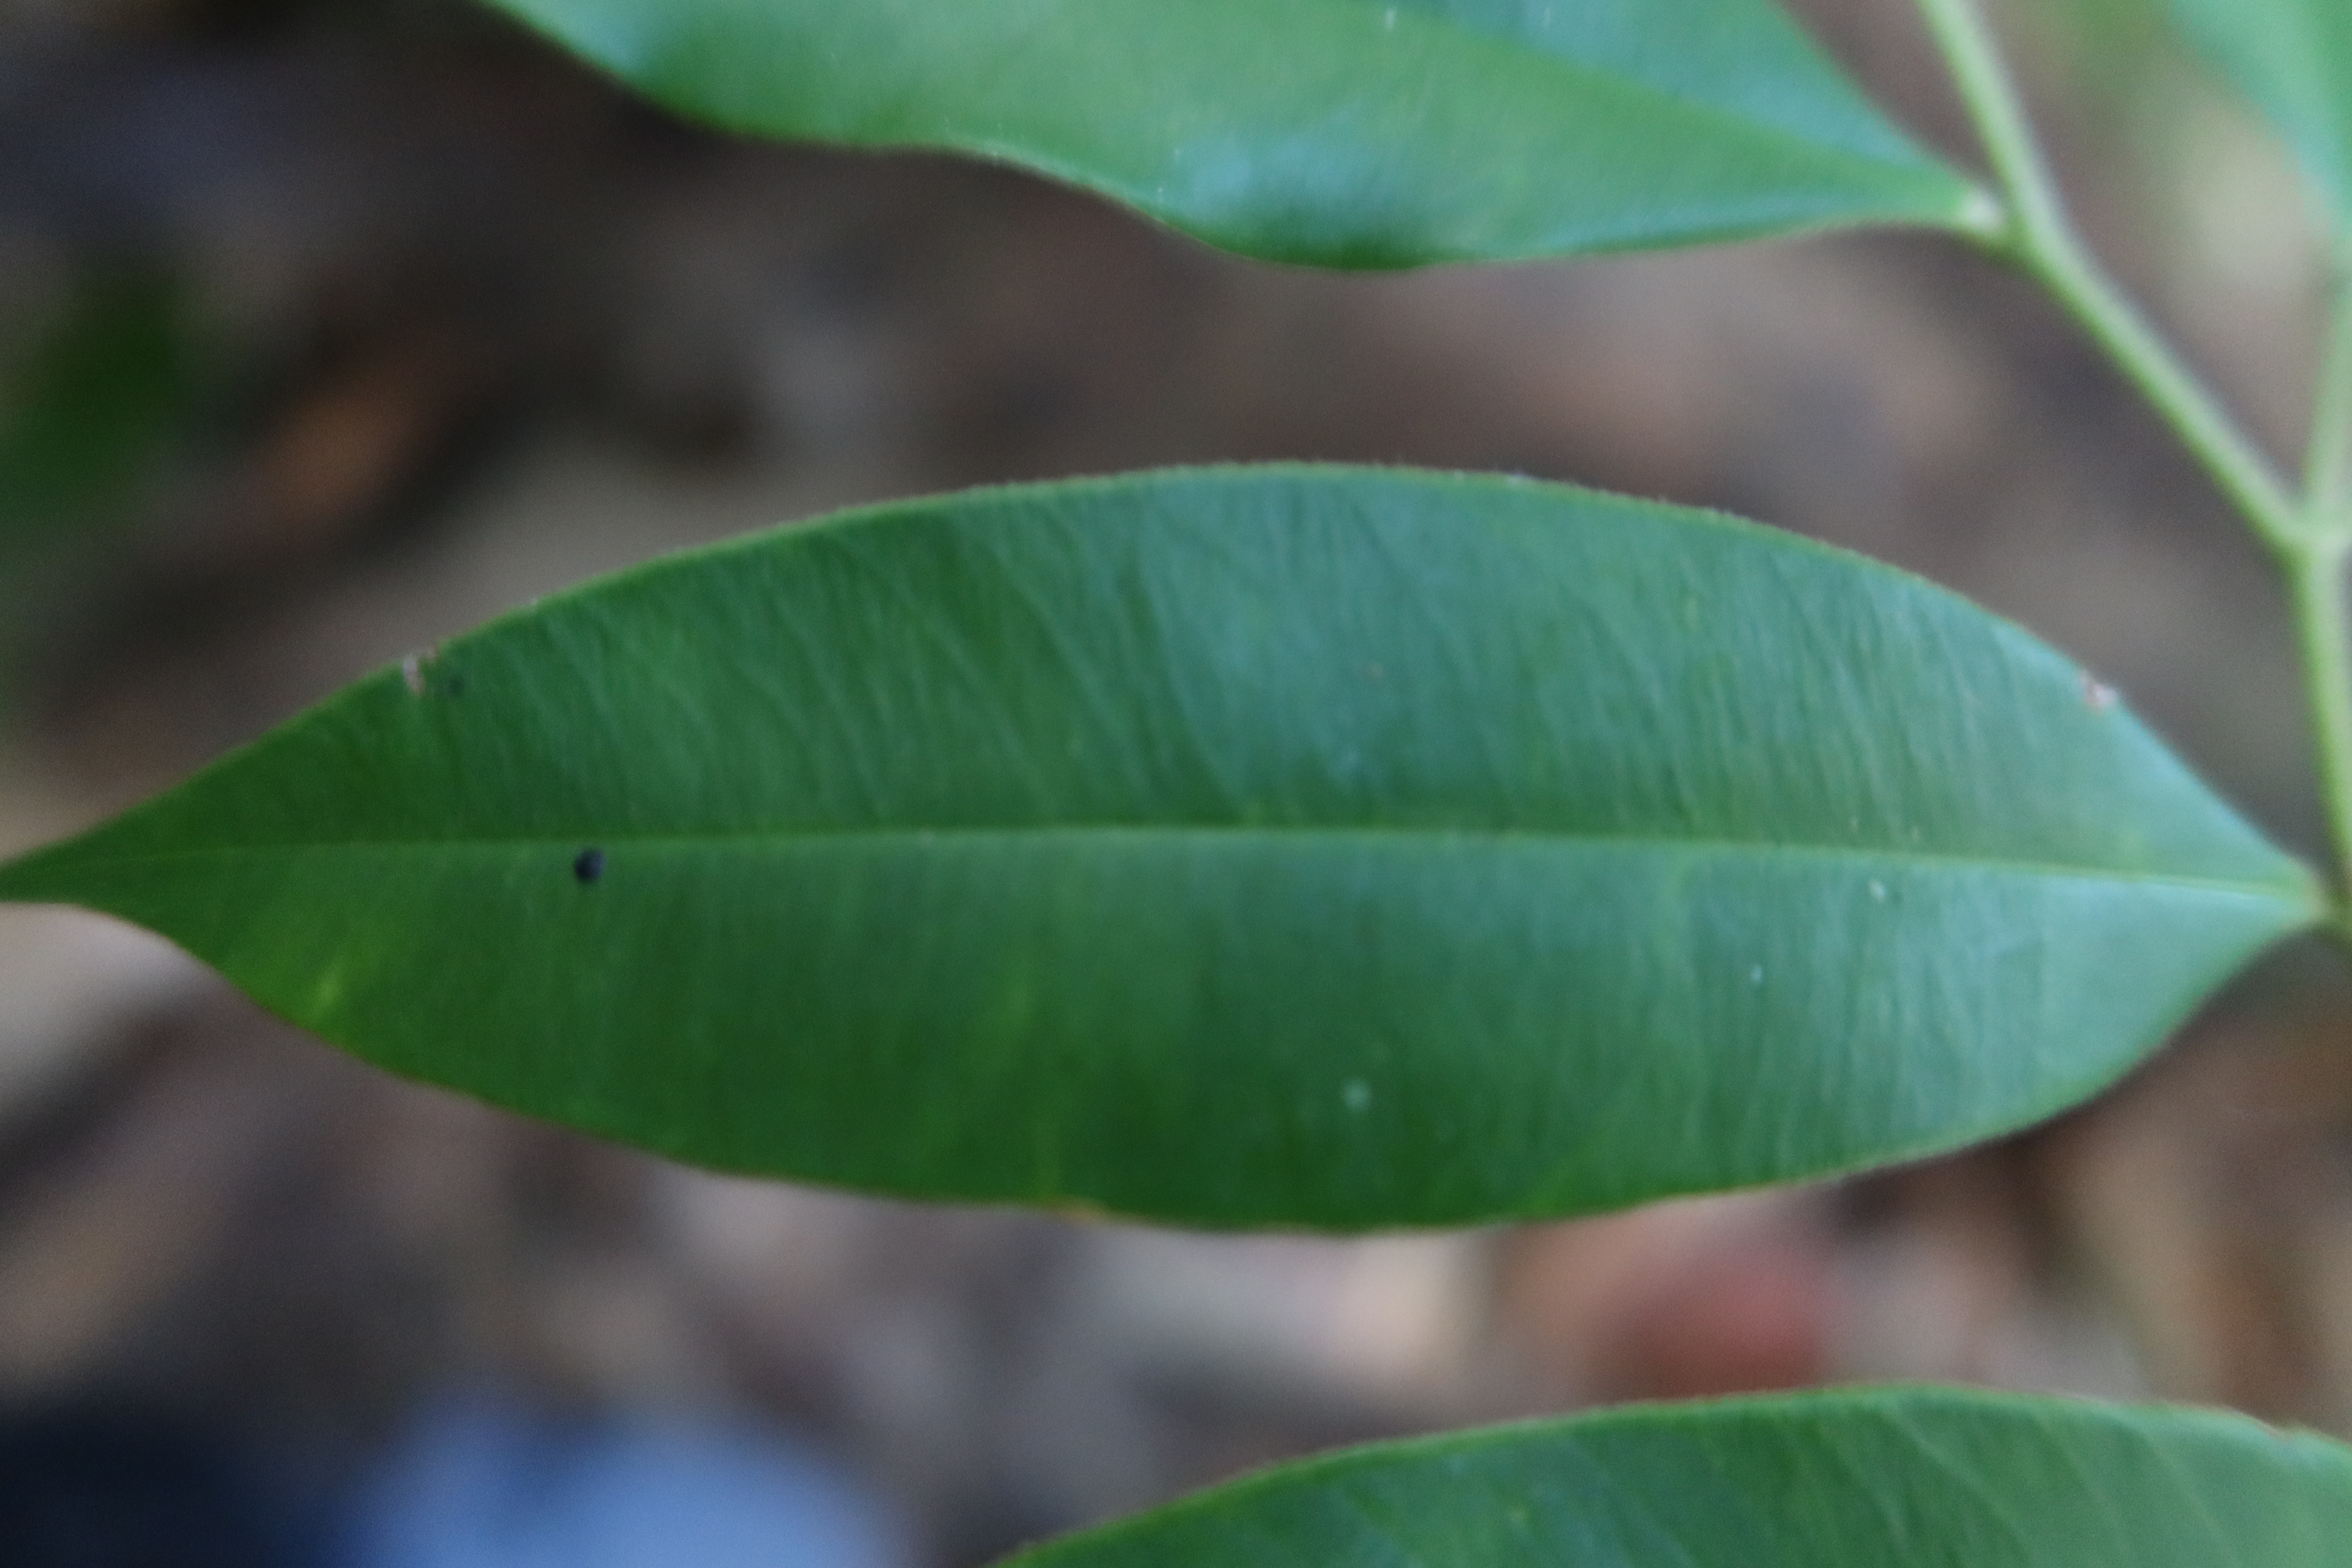
Label: Healthy